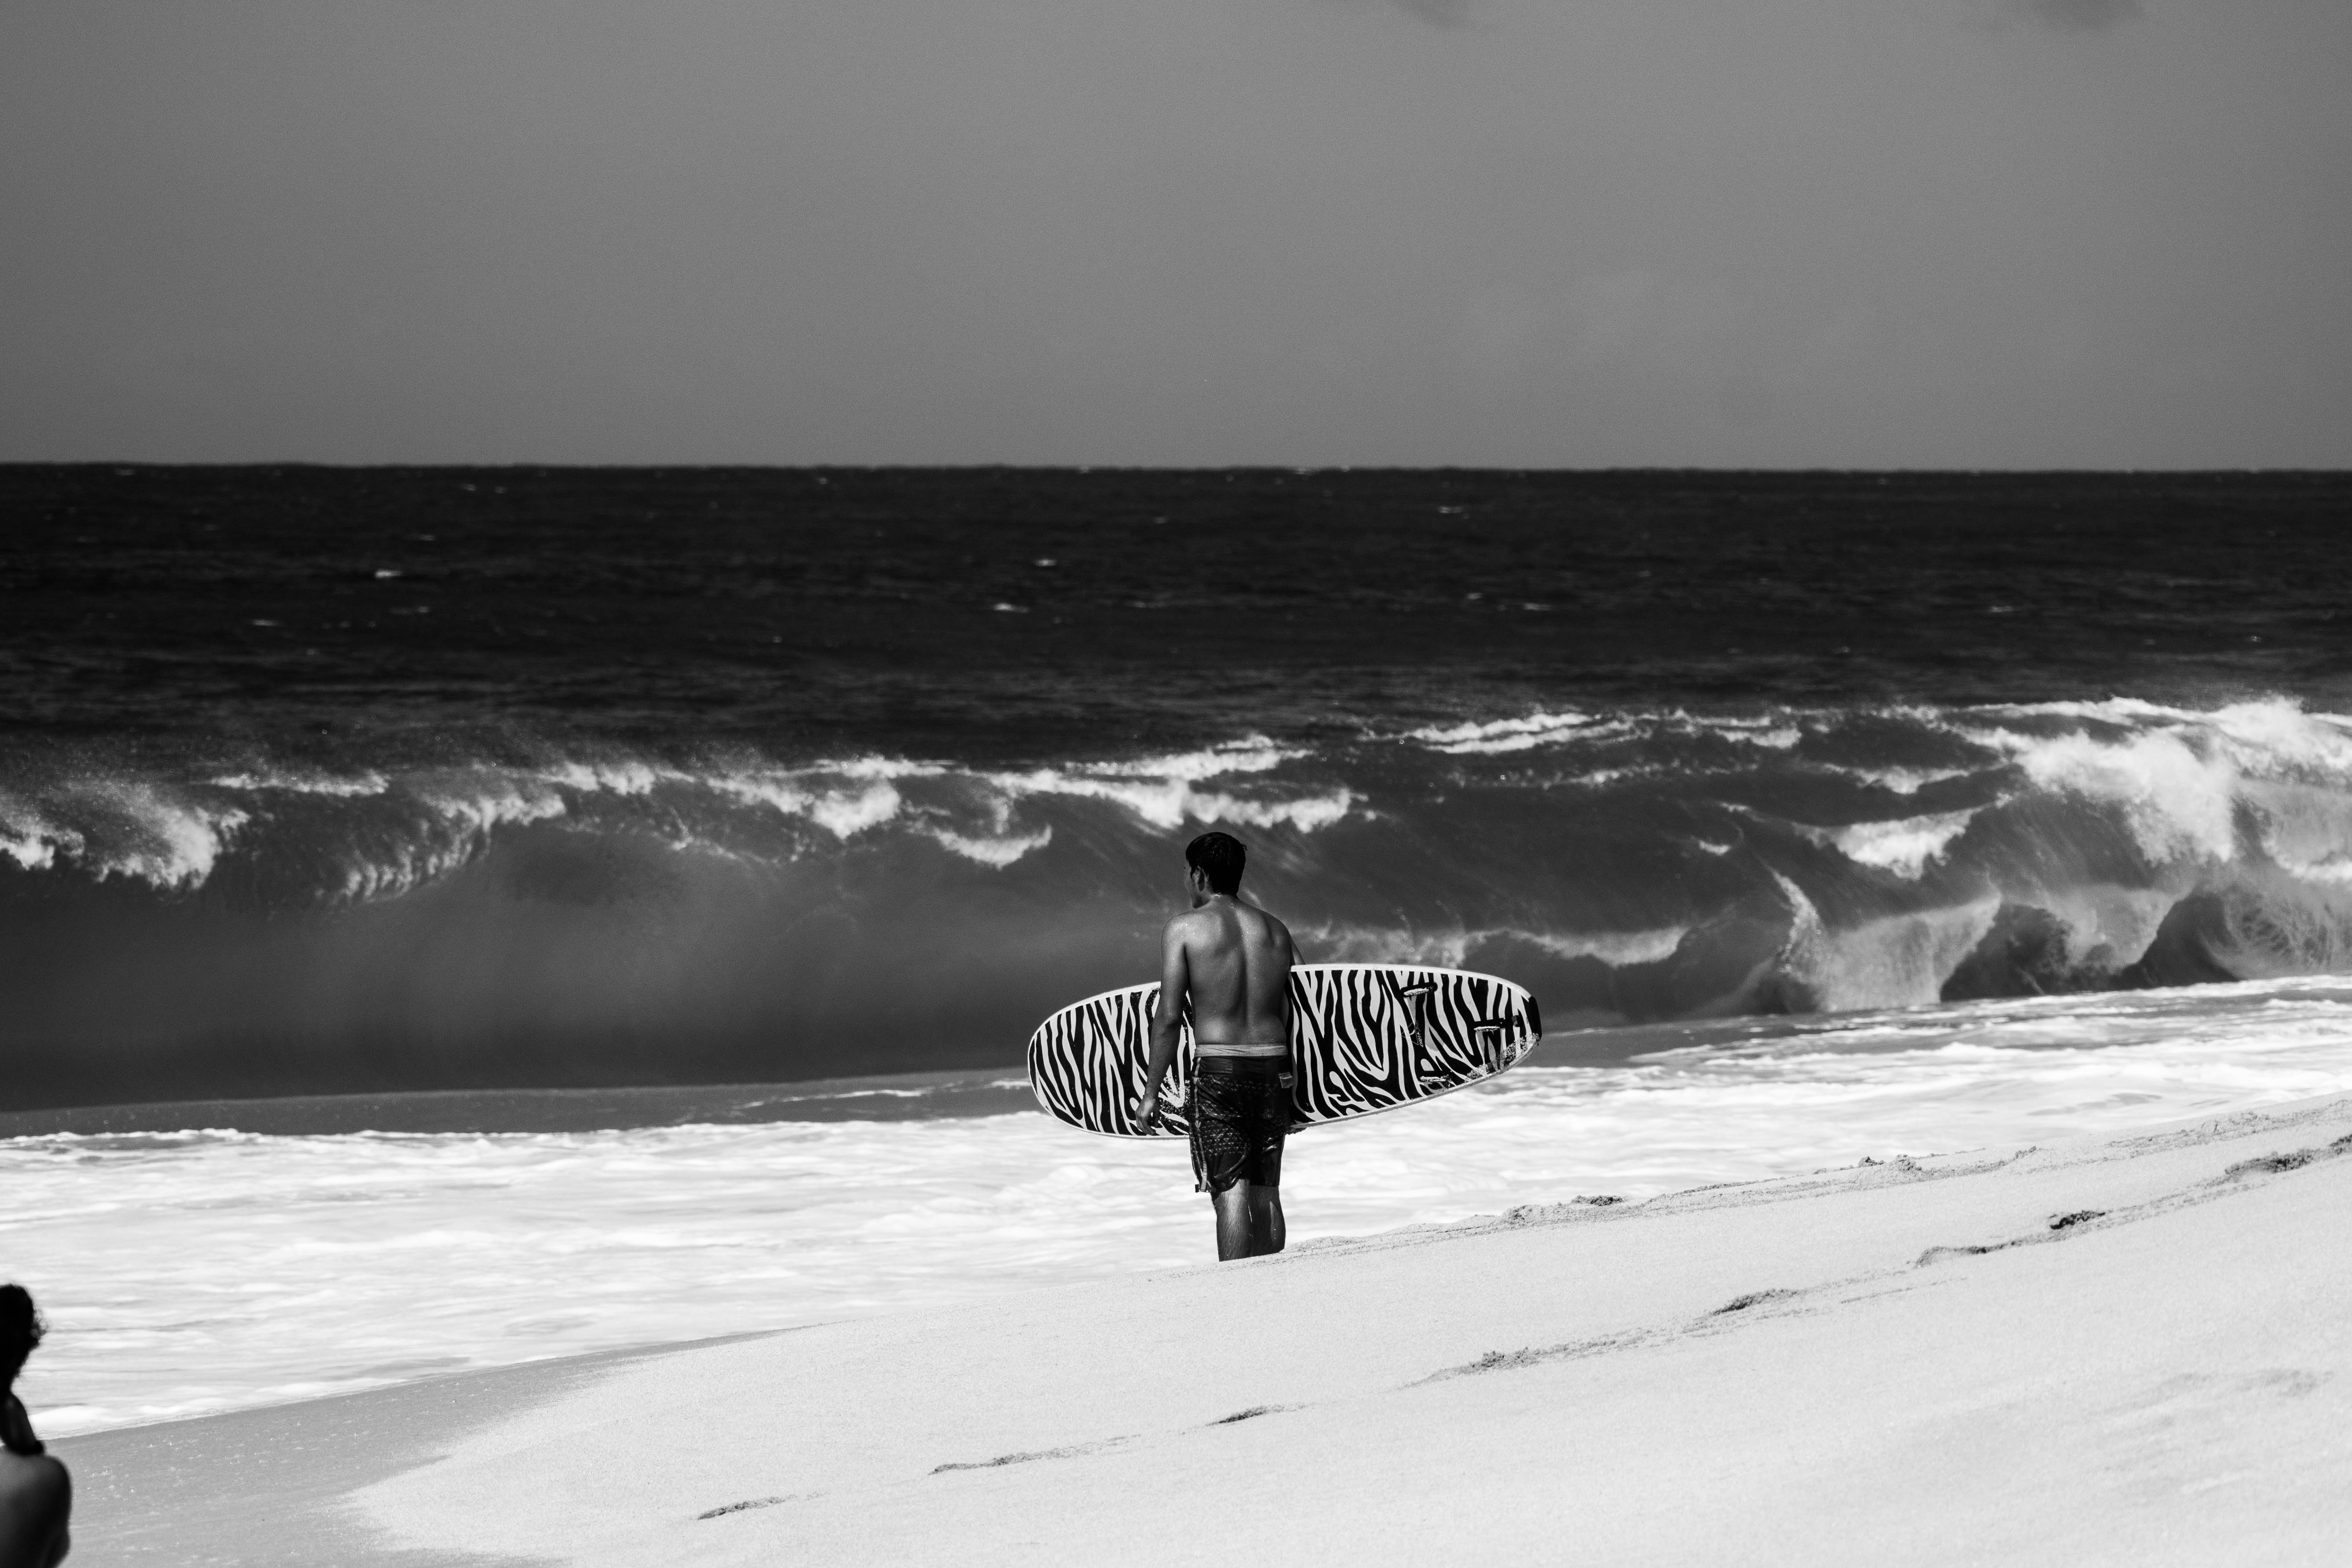
beach, sea, coast, sand, ocean, snow, black and white, white, photography, shore, wave, weather, black, monochrome, monochrome photography, wind wave, boardsport